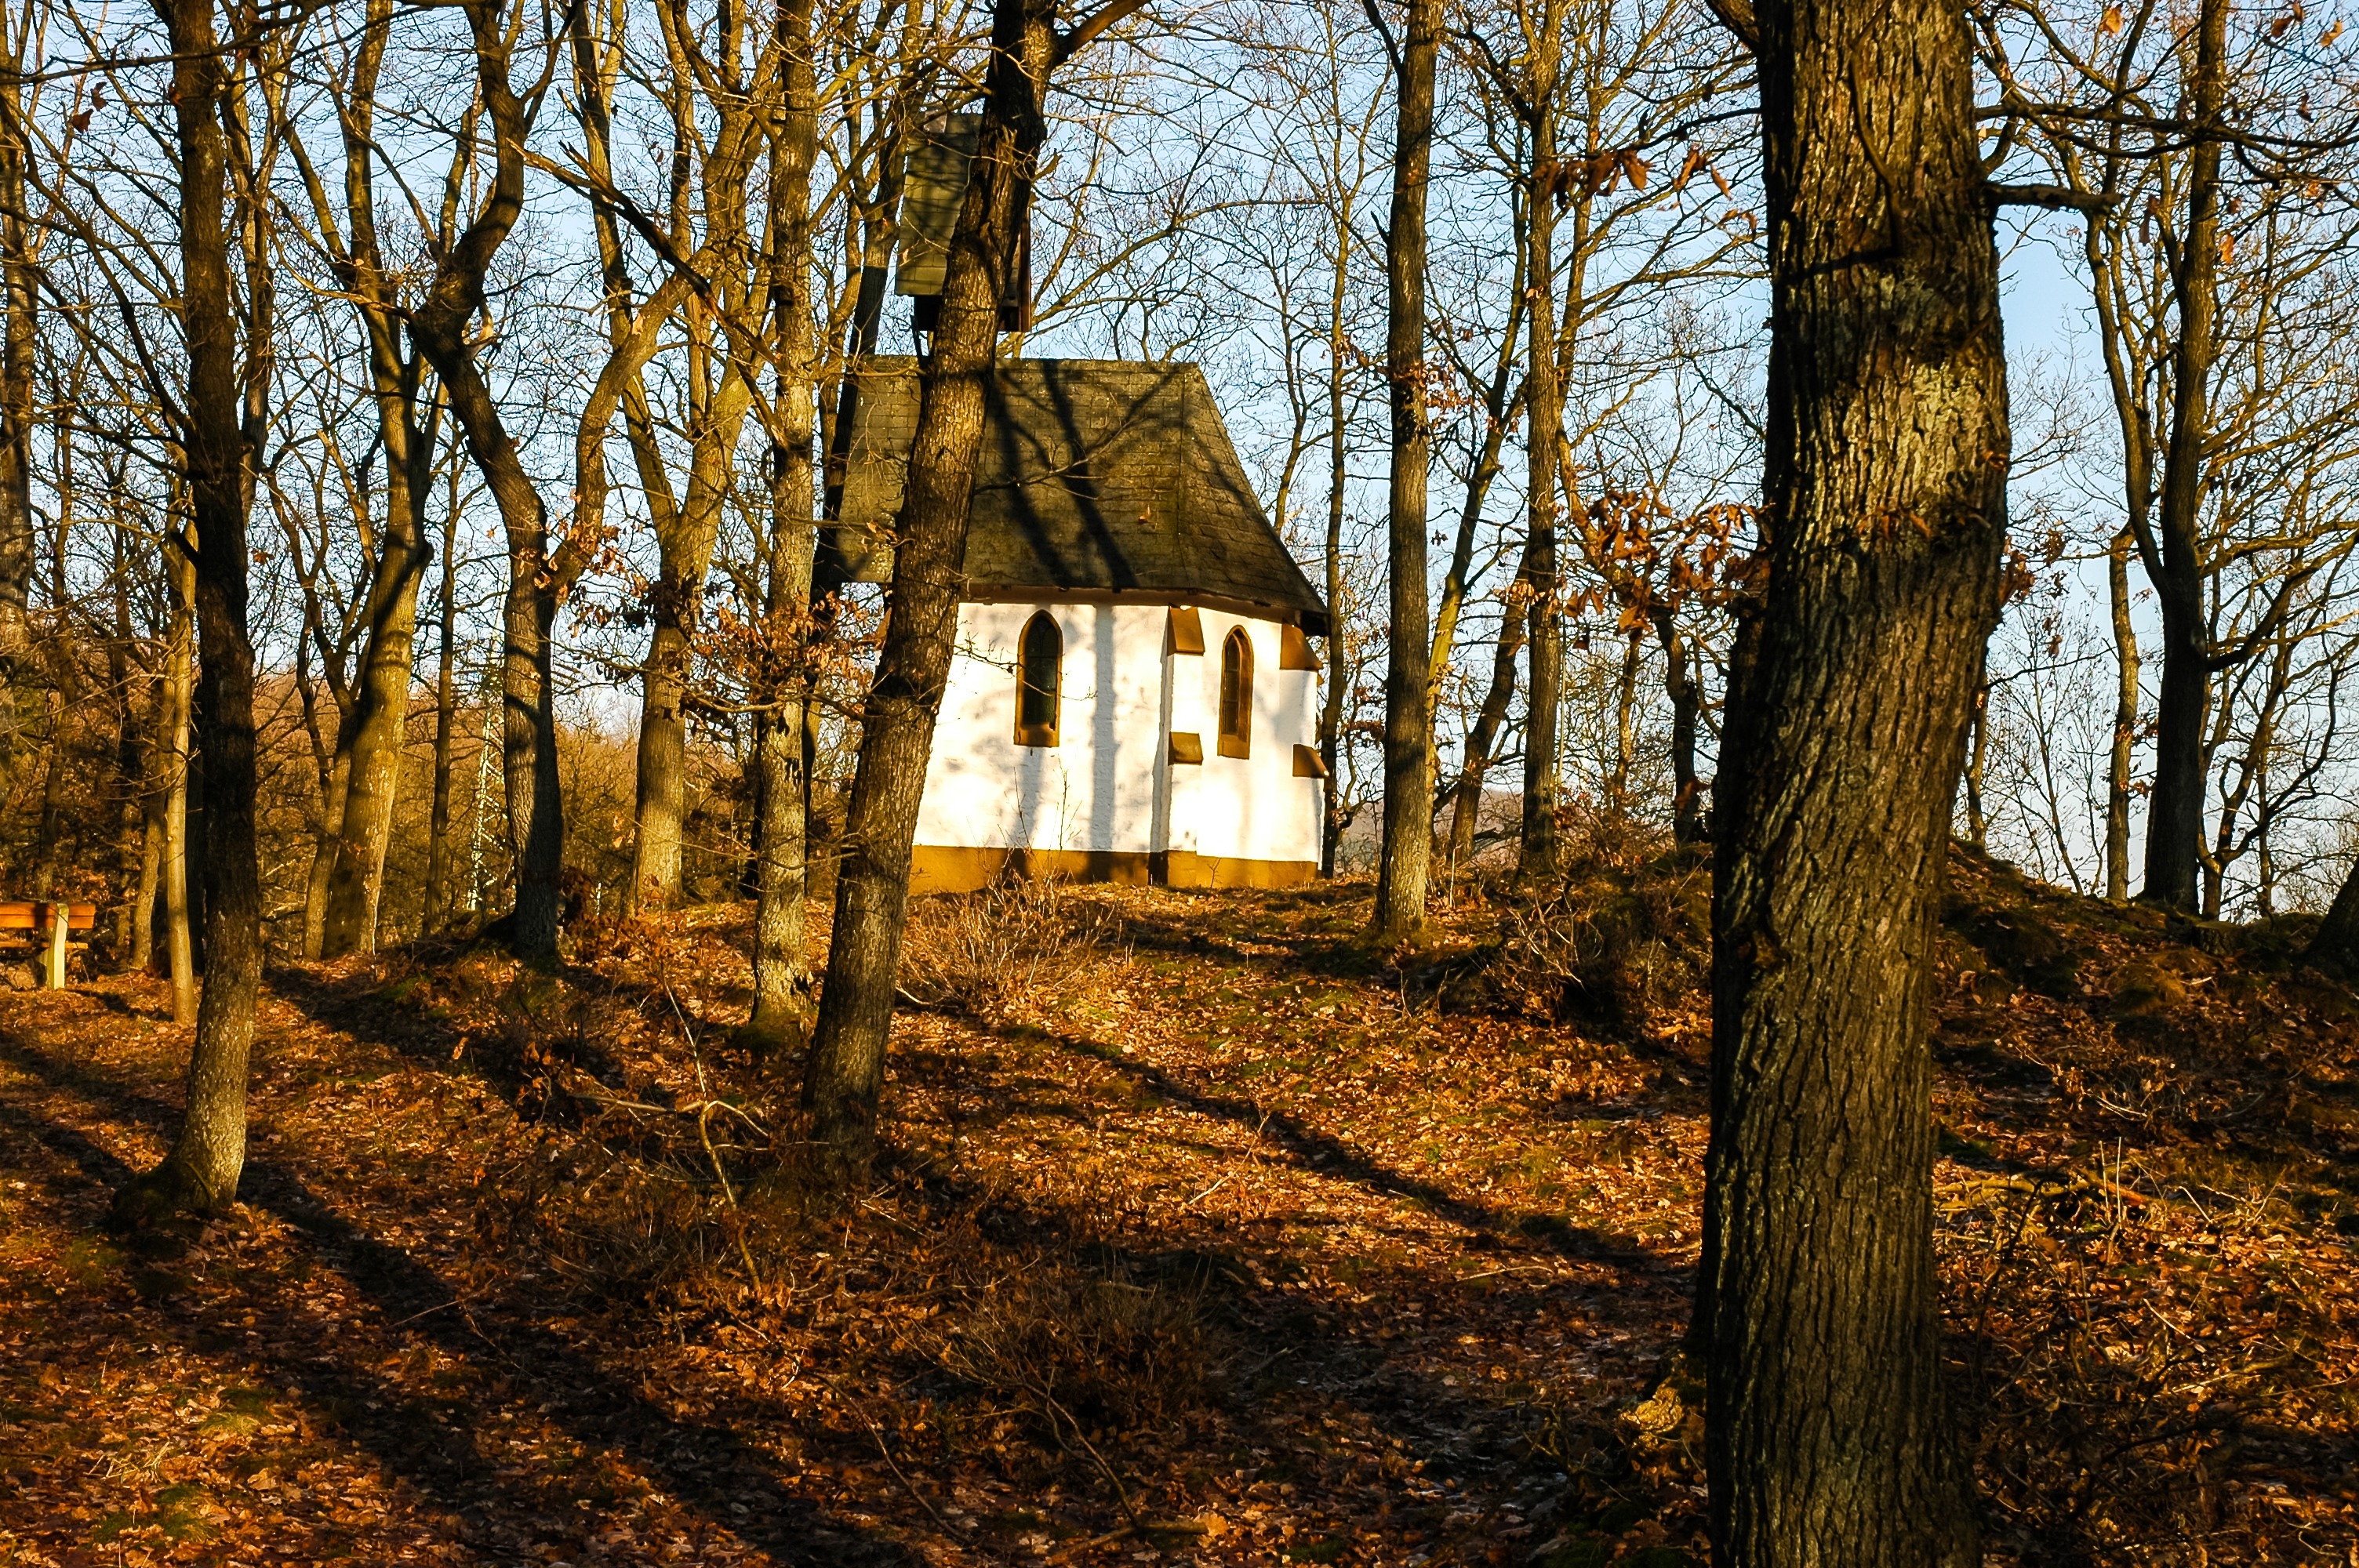
tree, nature, forest, wilderness, plant, wood, trail, sunlight, leaf, autumn, chapel, season, woodland, habitat, autumn forest, rural area, small church, natural environment, woody plant